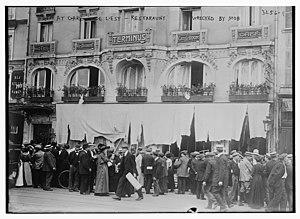
Le Terminus Est est un Grand hôtel parisien construit à Paris par l'architecte Arsène Lejeune au tout début du XXᵉ siècle dans le style propre à cette époque, juste en face de la gare de l'Est, d'où son nom. Il est autant remarquable par ses décorations de pierre que par ses vastes proportions, inhabituelles alors.